St Mary's Loch

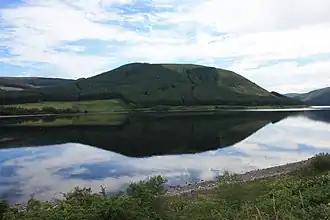
St Mary's Loch near Selkirk from the west bank

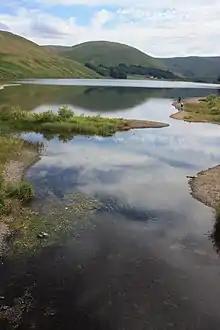
Loch of the Lowes from the Bridge to Tibbie Shiels

St Mary's Loch is the largest natural loch in the Scottish Borders, and is situated on the south side of the A708 road between Selkirk and Moffat, about south of Edinburgh.